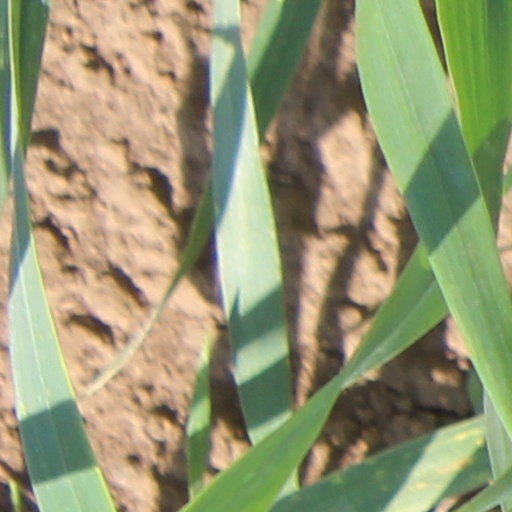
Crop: wheat